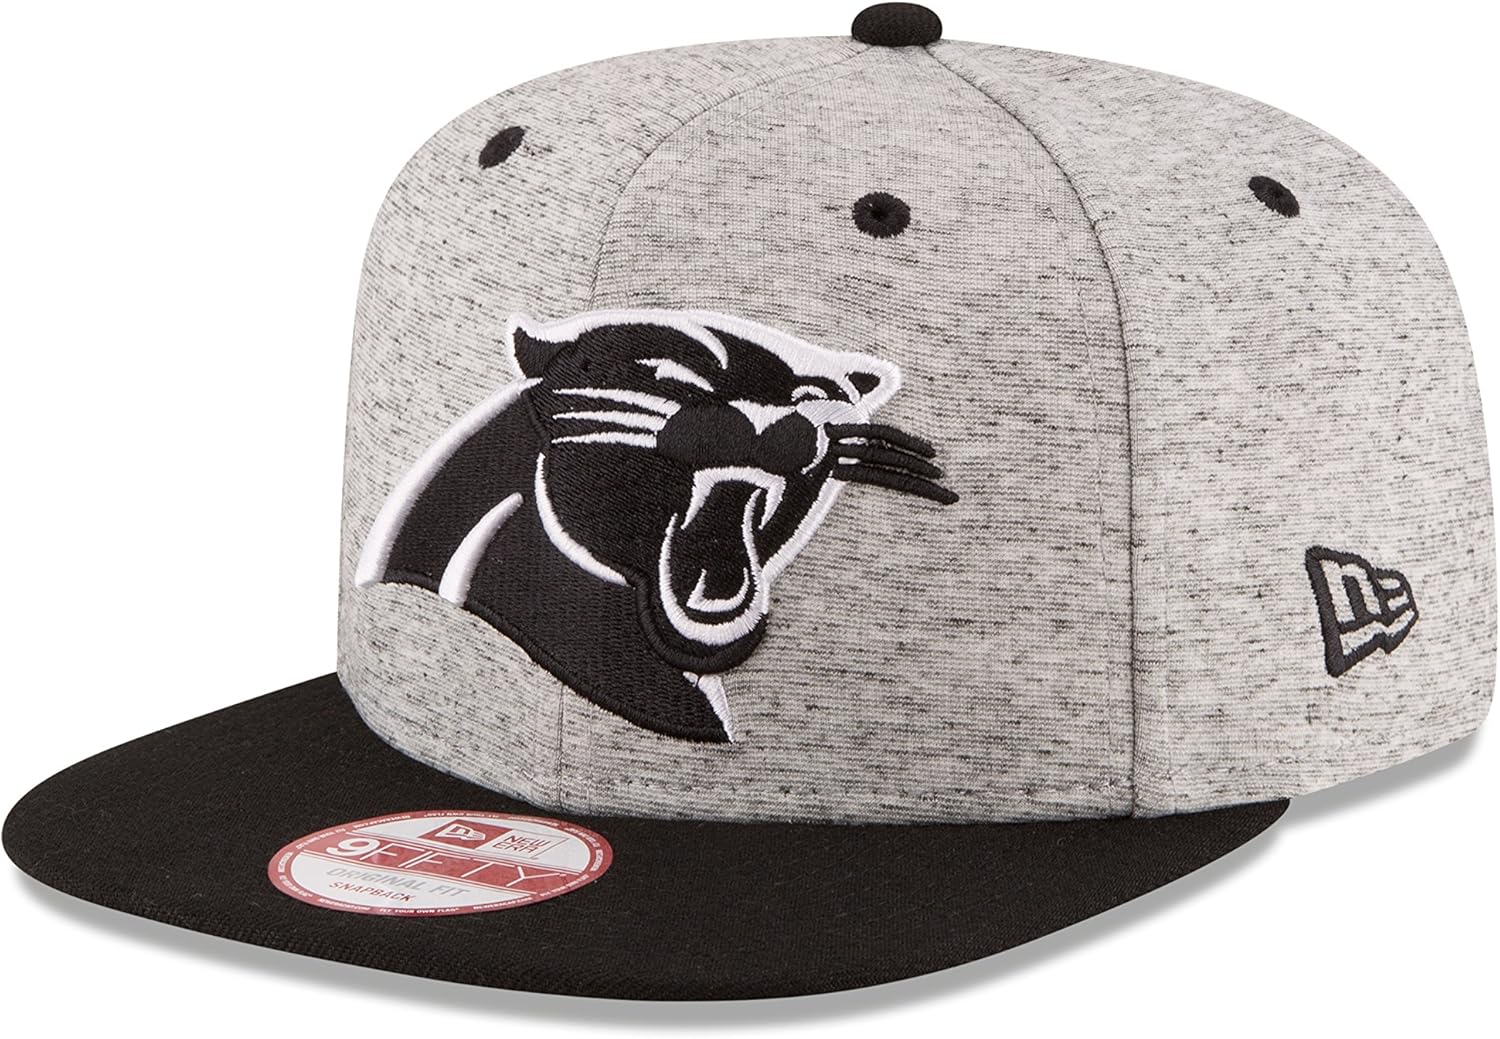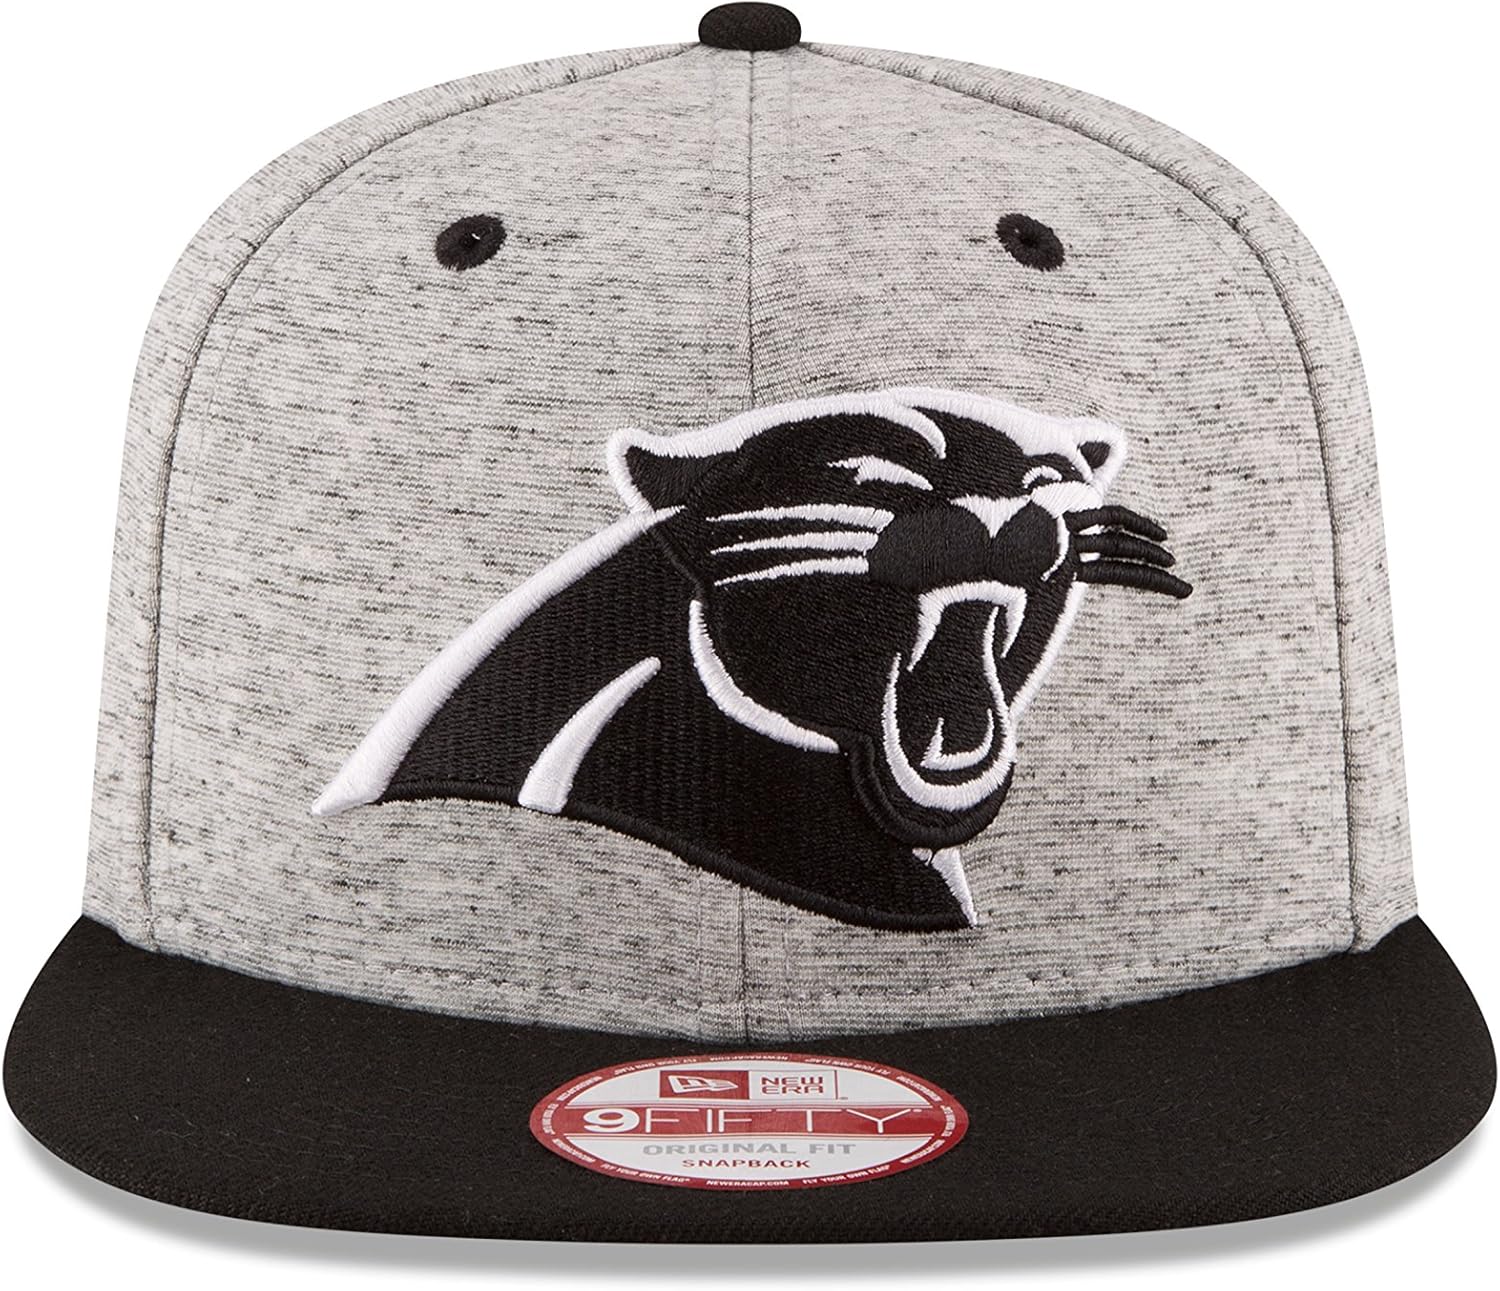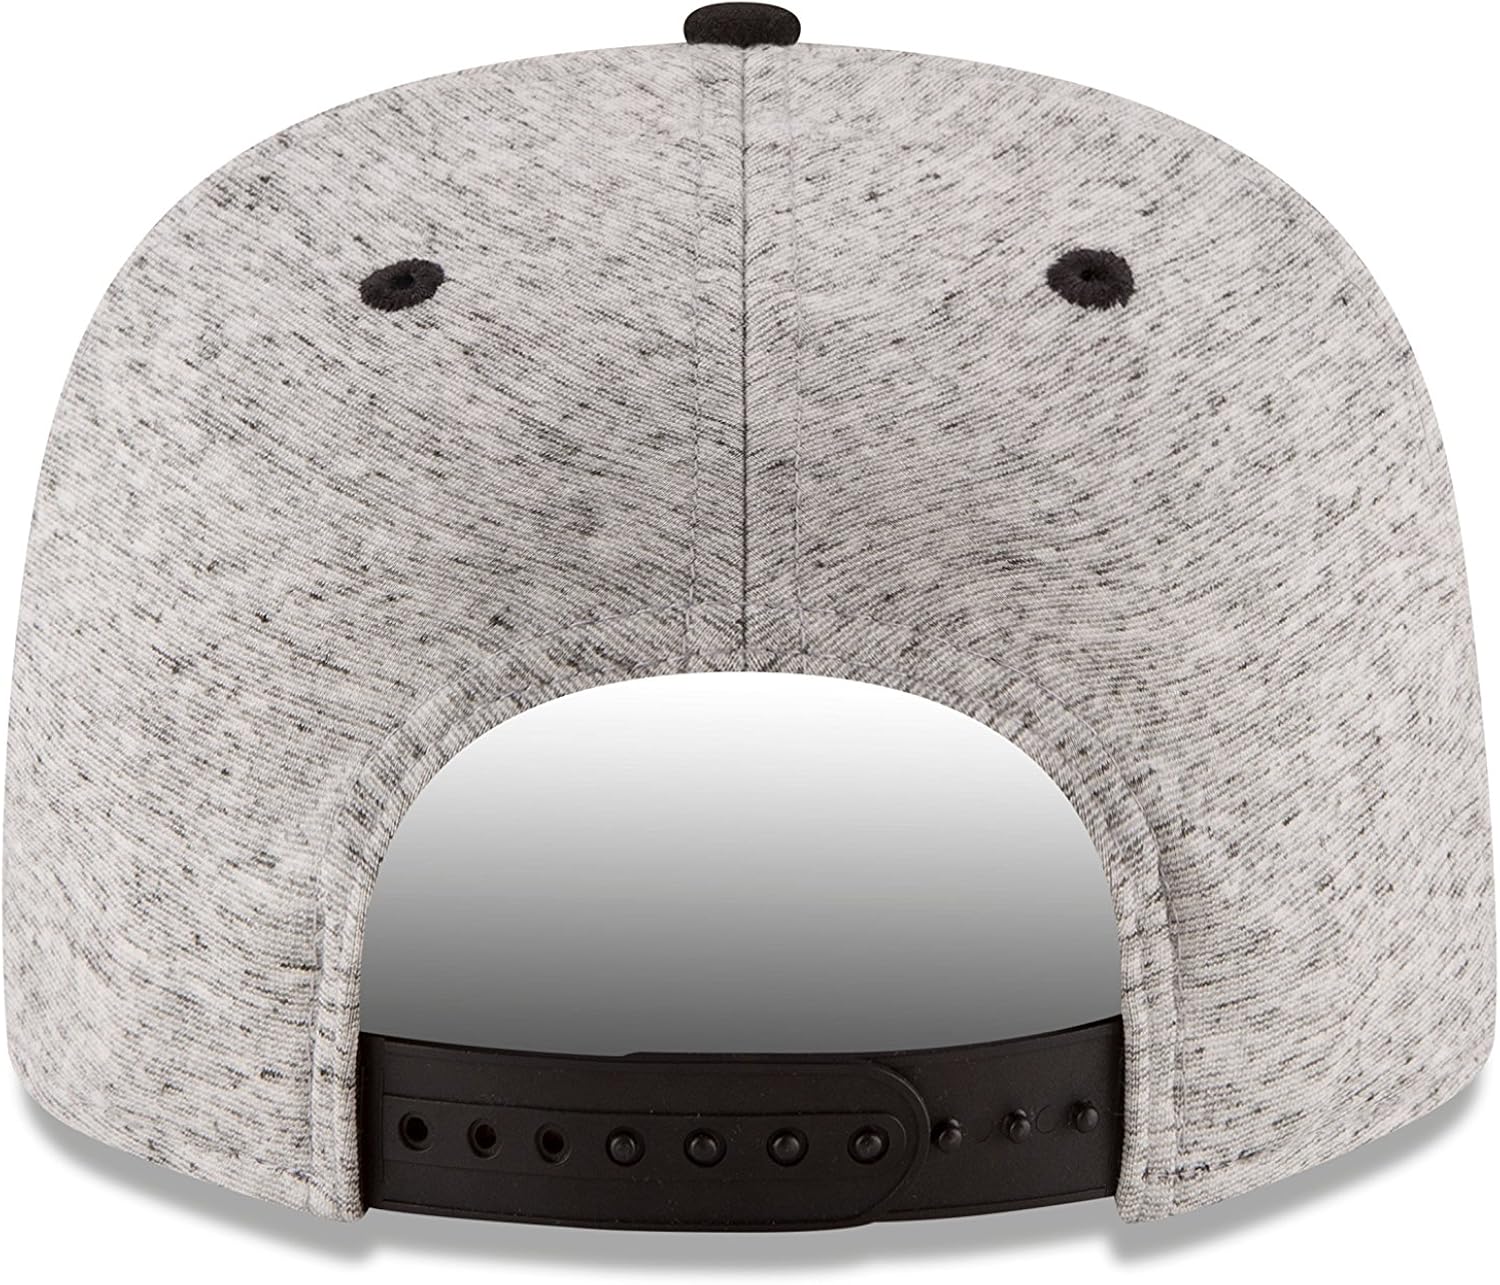
NFL Team Rogue Snap 9FIFTY Cap
Category: AMAZON FASHION
Going Rogue, team Rogue snap features a space dyed knit fabric crown paired with a complementing ploy visor and snapback closure. Your team's logo is embroidered on the cap front, while the new era flag is embroidered on the left wearer's side.
Features: 100% Polyester | Imported | Snap closure | Hand Wash Only | New era 9Fifty original fit Snapback | Gray space dyed fabric with black visor | One Size fits most | Officially licensed NFL product